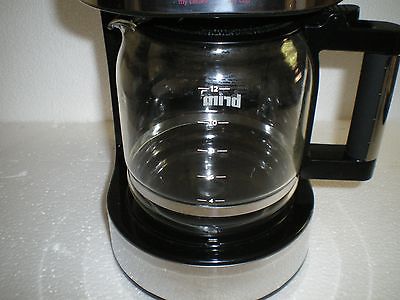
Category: coffee maker